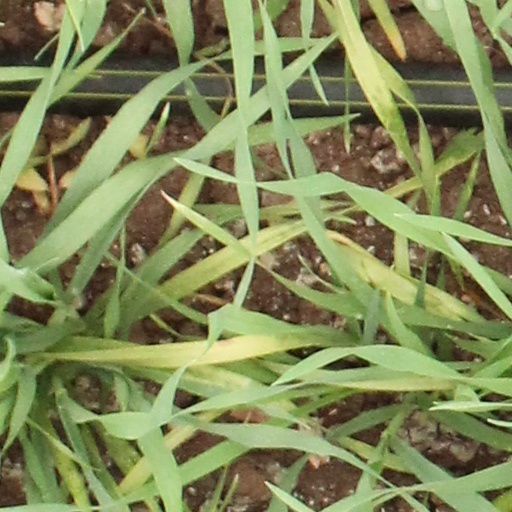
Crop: wheat